Zhongnanhai

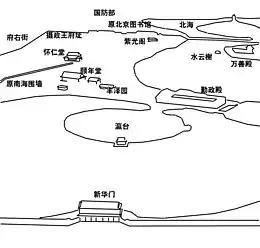
A schematic diagram of Zhongnanhai. At the bottom (south) of the diagram is Xinhua Gate (1758). The island on the foreground lake is Yingtai Island (1421). To the northeast of Yingtai is Qinzheng Hall (1980) while to the northwest is Beneficence Garden (1722). Huairen Hall (1888) is in the center-west and Ziguang Hall (1567) is in the north.

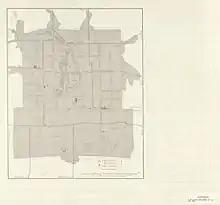
Map including Zhongnanhai (labeled as Chung Hai and Nan Hai ) (1950s)

The name of the Zhongnanhai complex, immediately west of the Forbidden City, means "Central and Southern Seas" referring to two lakes, the Central Sea (中海) and Southern Sea (南海), within the compound; it is sometimes translated as "Sea Palaces". The two lakes were part of a series of projects carried out during the construction of the Imperial City. The corresponding "Northern Sea", or "Beihai" (北海) to the north is now a public park. The interconnected Northern, Central and Southern Seas are jointly called the Taiye Lake (太液池); adjacent Shichahai (什剎海) is connected to Beihai through Qianhai.